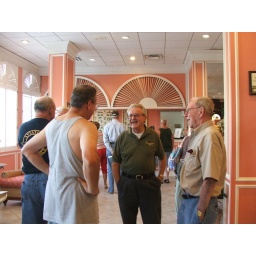
Saints CO, M.D. Short in green shirt